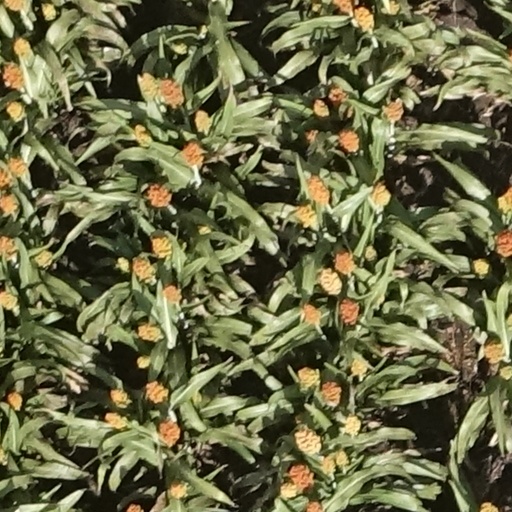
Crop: sorghum